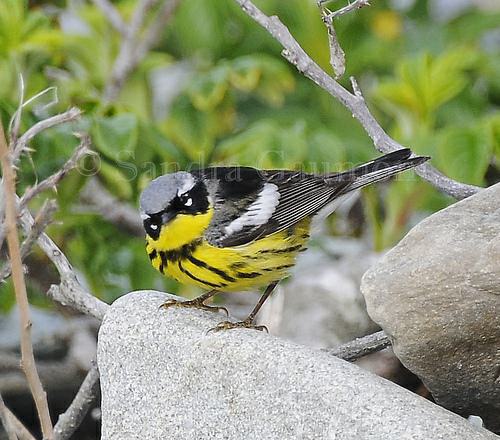
A photo of a magnolia warbler